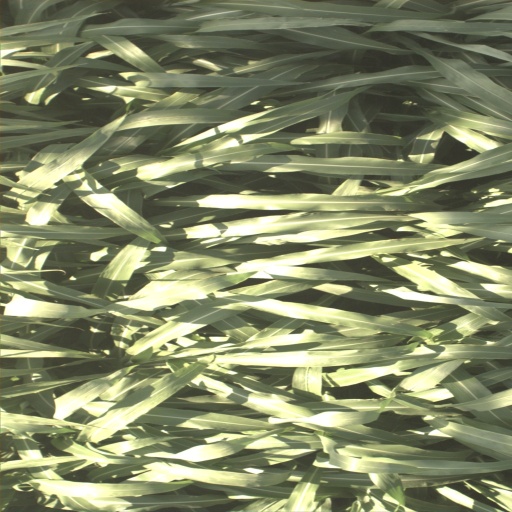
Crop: sorghum